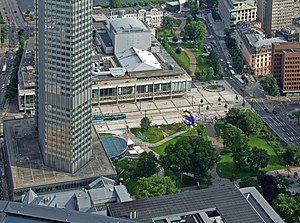
Oper Frankfurt
Fugleperspektiv
Oper Frankfurt er et af Europas vigtigste operahuse, hjemsted for Oper Frankfurt, den ledende opera i Tyskland. I 2005/2006 havde den tolv premierer, flere end nogen anden europæisk opera har haft. Huset har flere gange modtaget titlen Opera House of the Year.